Punta Lava Lighthouse

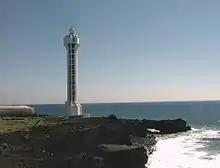
View of the lighthouse and coastal location

The headland of Punta Lava (Lava Point) on which the lighthouse was constructed was formed during the San Juan eruption in 1949. In June of that year, lava flowed from the Cumbre Vieja at 1300 m above sea level down to the Atlantic Ocean, and created a six by three and a half kilometre wide lava platform in the sea. As well as the lighthouse, the headland also contains the village of La Bombilla, a series of large banana plantations and a beach known as Playa Charcon.